Trey Miguel

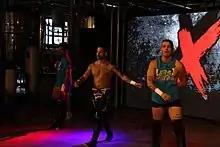
Trey (center) with Dez (left) and Wentz (right) as The Rascalz in July 2019

A vignette aired promoting the debut of The Rascalz on the November 15 episode of "Impact!". On the November 29 episode of "Impact!", Miguel made his official debut alongside Dezmond Xavier and Zachary Wentz as the trio known as The Rascalz, accompanying them ringside when Xavier and Wentz competed in a tag team match against Chris Bey and Mike Sydal. In mid-2019, Trey and the Rascalz began a feud against Moose, which led to all The Rascalz making their pay-per-view debut against Moose and The North (Ethan Page and Josh Alexander) in a six-man tag team match at Rebellion, which Rascalz lost. During the match, the ring names of Xavier, Miguel and Wentz were shortened to Dez, Trey and Wentz respectively.